Disappearance of Erin Marie Gilbert

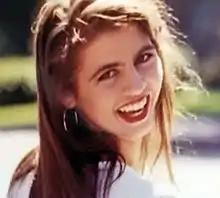

Erin Marie Gilbert (May 4, 1971 – July 1, 1995) is an American woman who vanished while attending the Girdwood Forest Fair in Girdwood, Alaska. Gilbert, who had previously resided in California, had moved to Anchorage, Alaska, where she lived with her sister and worked as a nanny. At the time she disappeared, Gilbert was on a first date with a man, David Combs, whom she had met at a bar in Anchorage several days prior. She was last seen at the fairground's beer garden at approximately 6:00 p.m. on Saturday, July 1, 1995.